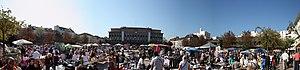
30e brocante place de la République à Poissy, Yvelines, France, en 2011 au fond au centre la mairie à droite cachée par les arbres
Poissy est une commune française du département des Yvelines en région Île-de-France.